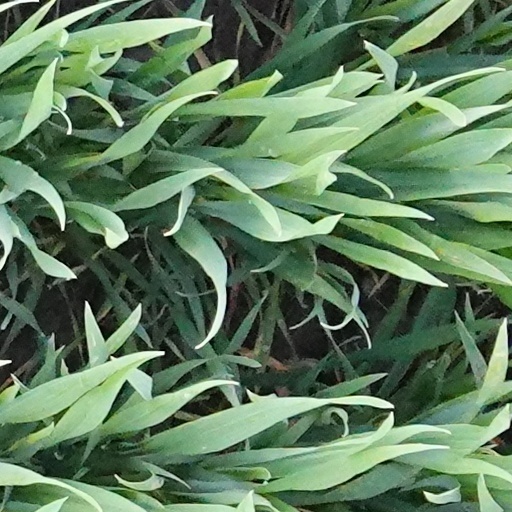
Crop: wheat